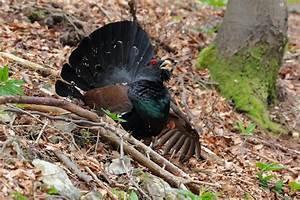
chicken